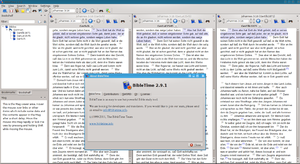
The SWORD Project est le projet de logiciel libre de l'organisation CrossWire Bible Society Bible.